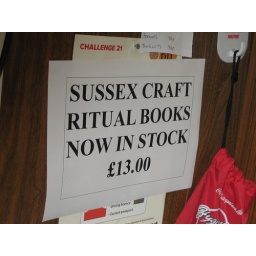
I think this sign is always up at the bar in the Masonic Hall... but it's pretty darn surrealist!